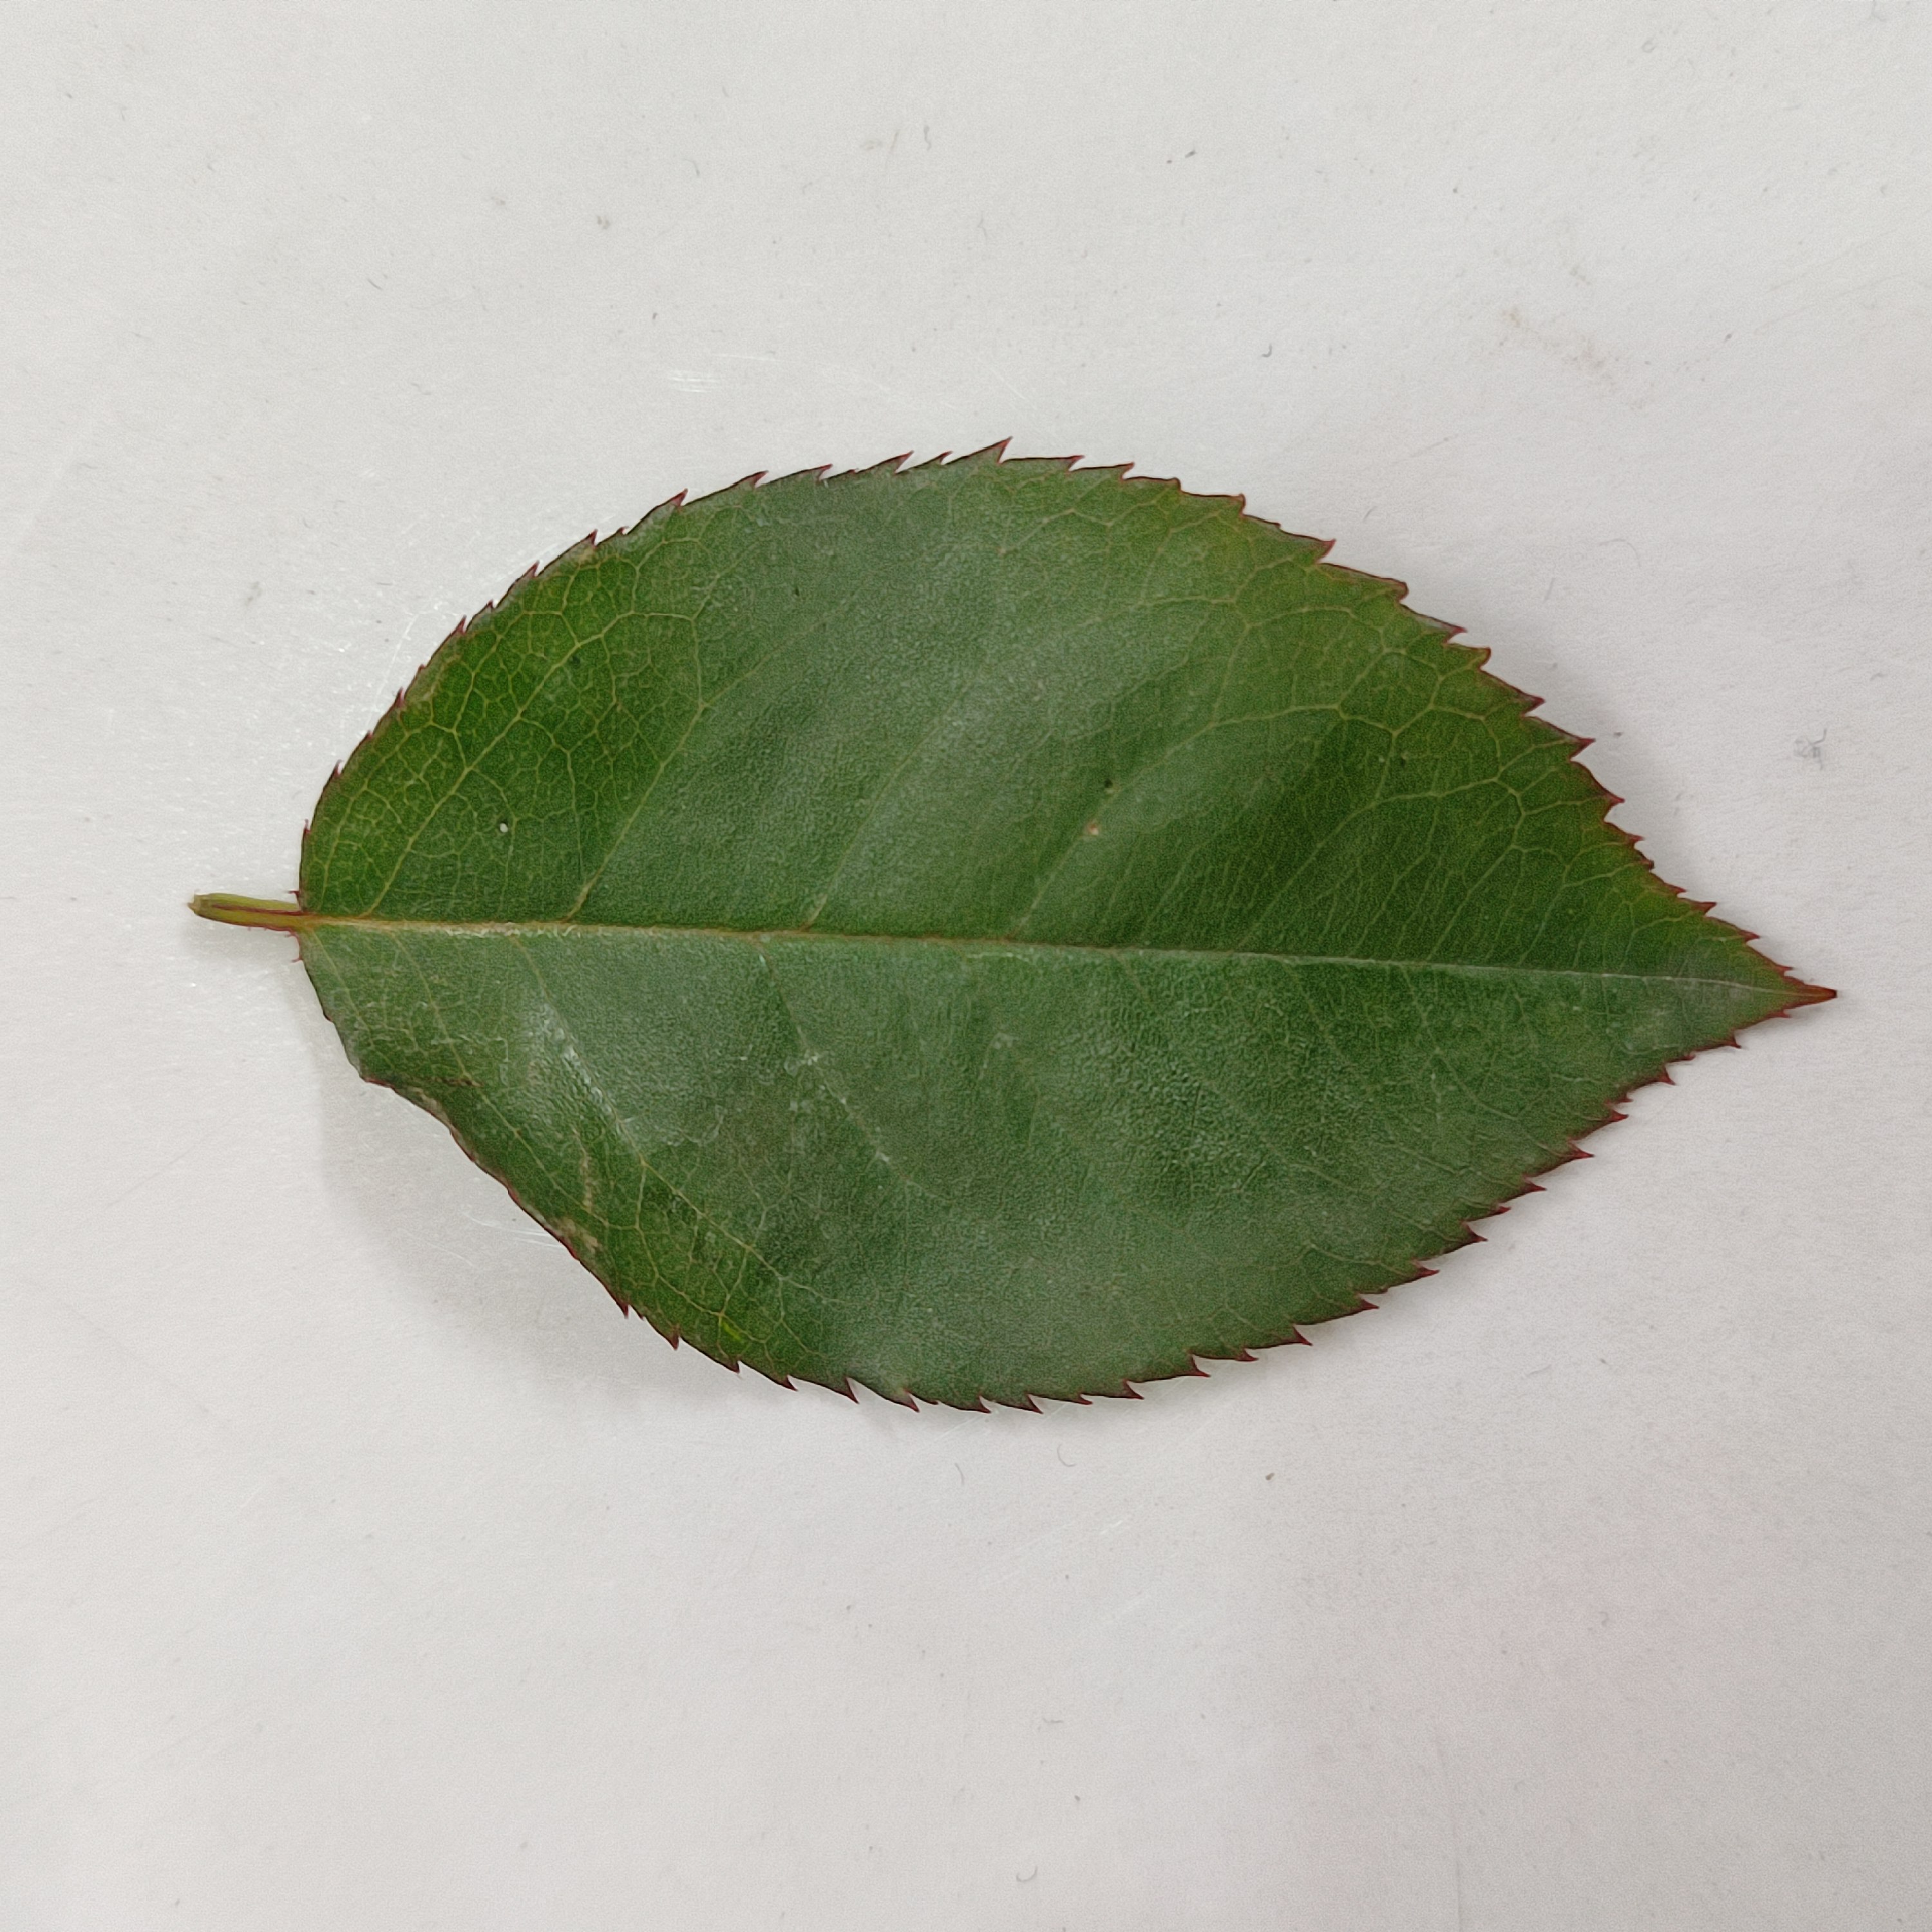
Label: Healthy Leaf